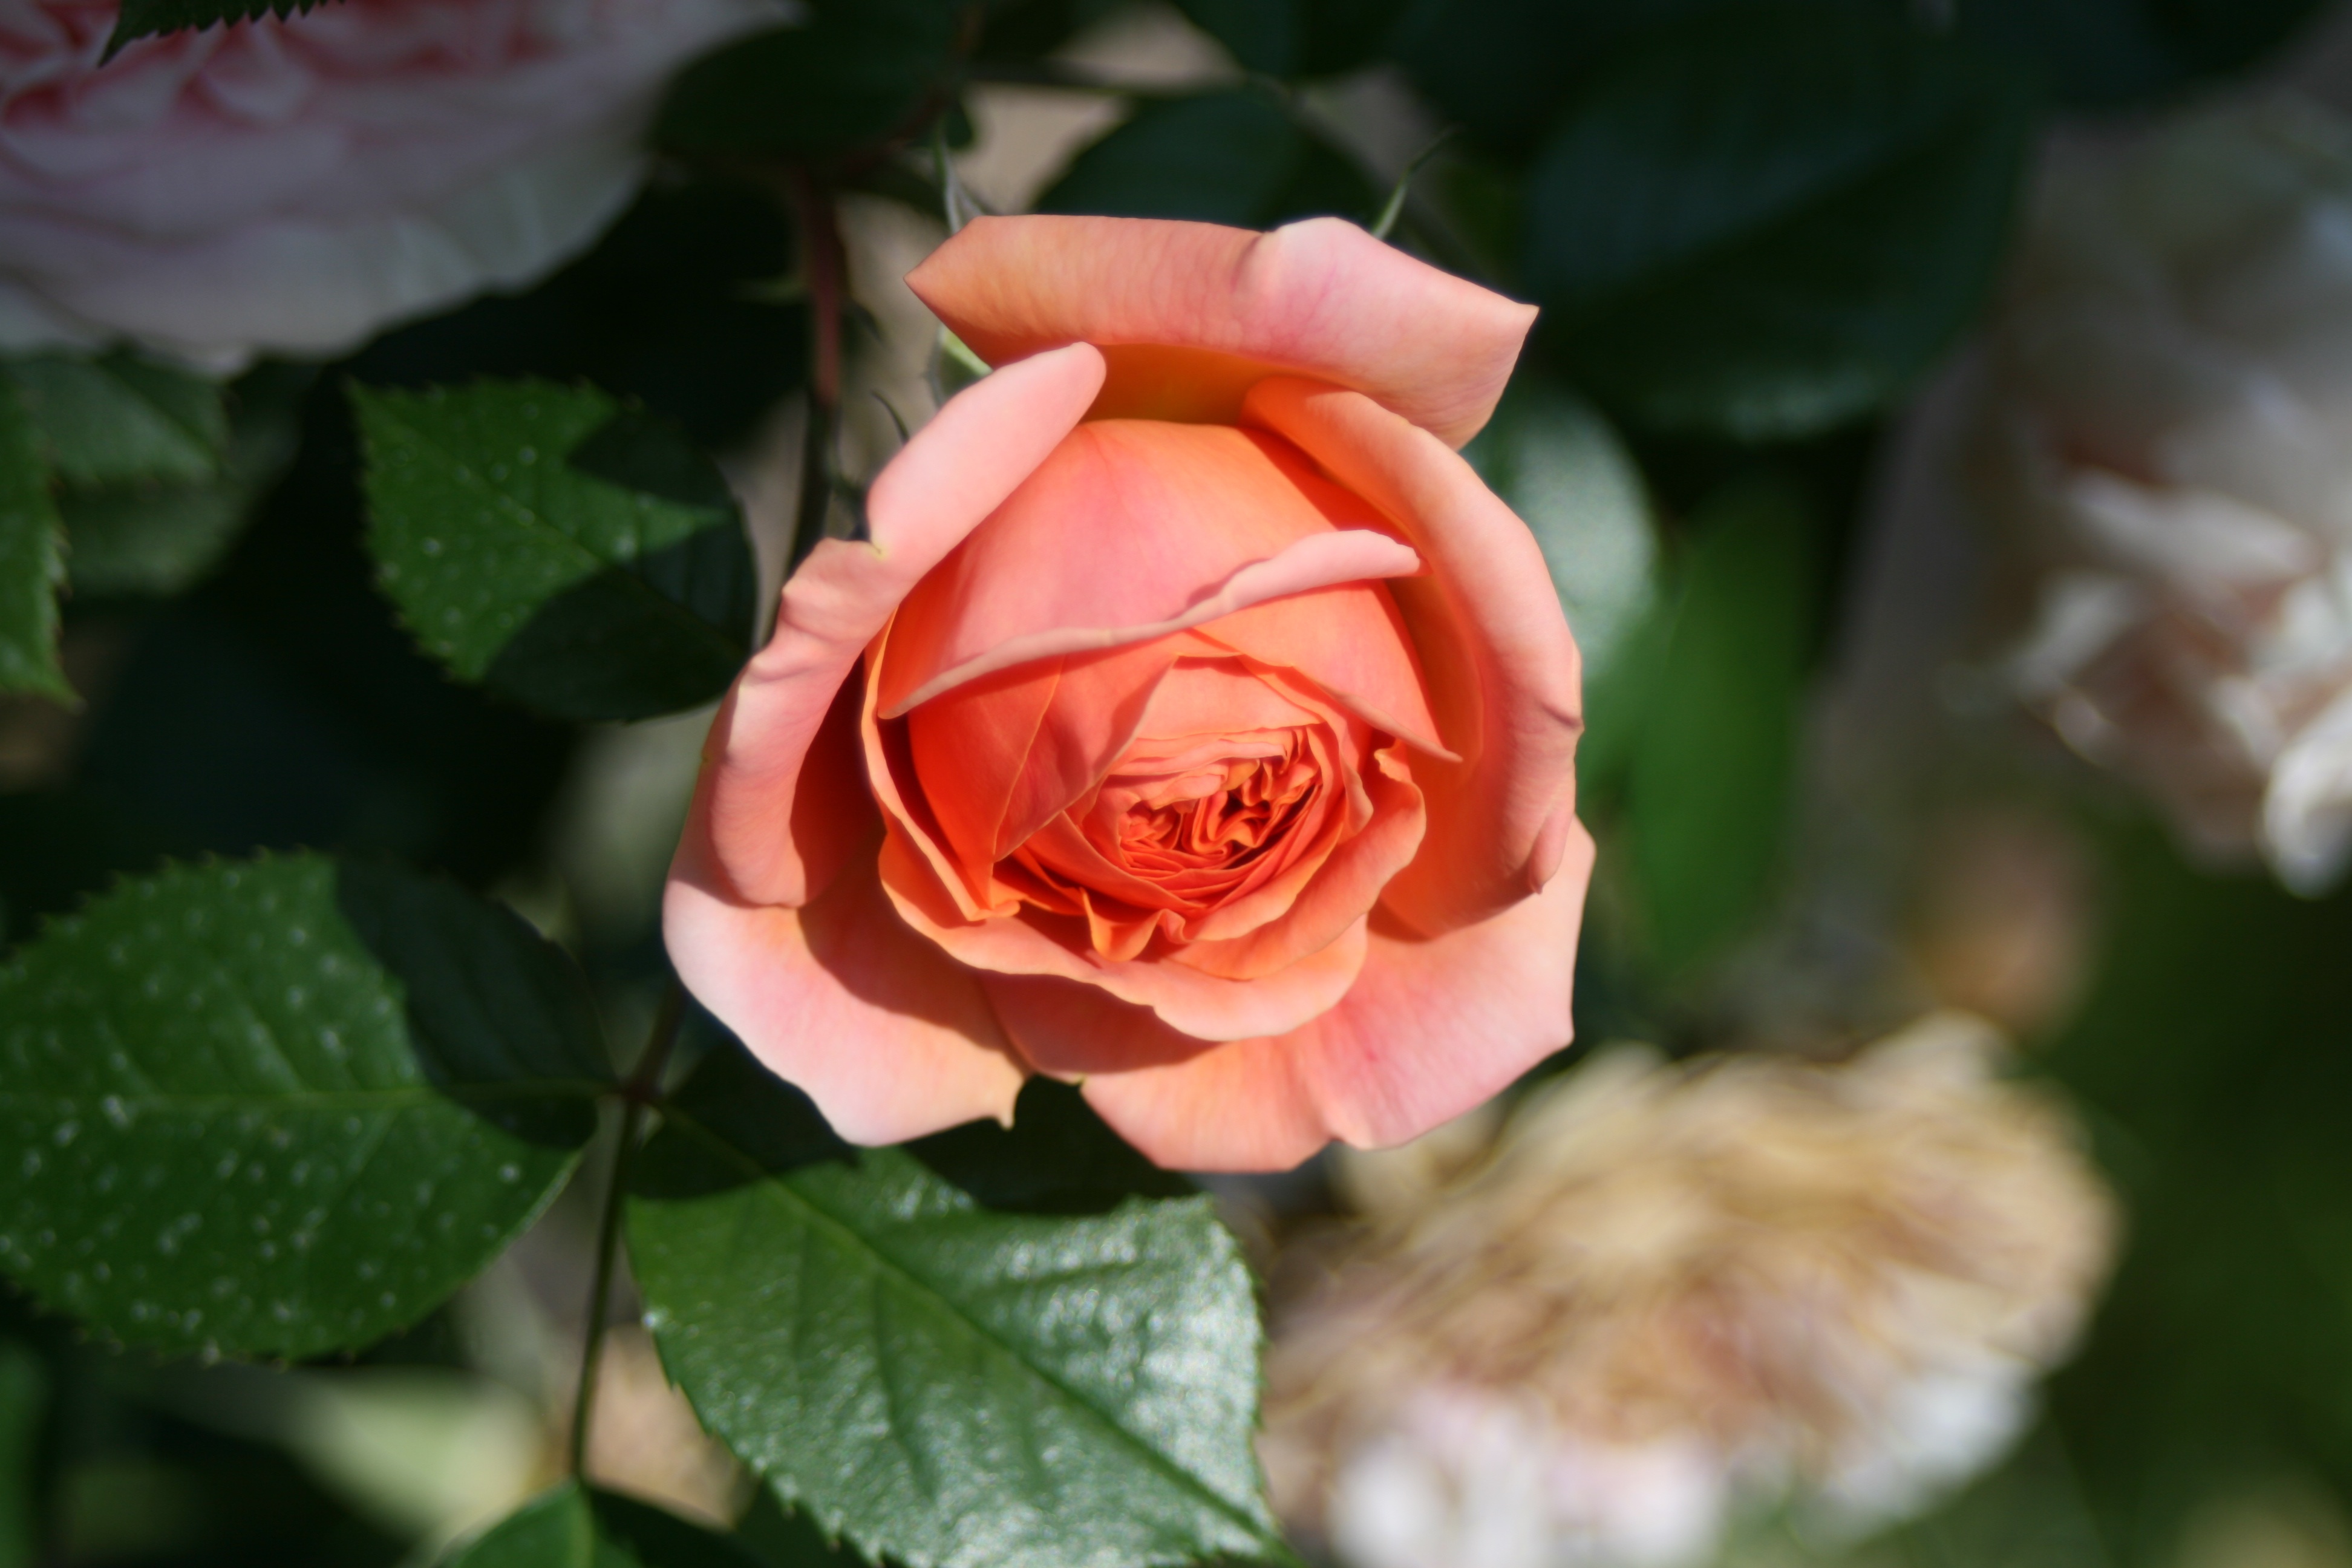
plant, flower, petal, rose, flora, floribunda, flowering plant, garden roses, rose family, vicky, land plant, rosa centifolia, rose order